Lewin Nyatanga

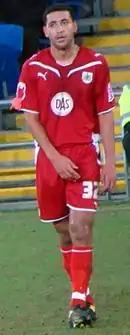
Nyatanga playing for Bristol City in 2010

On 14 July 2009, Nyatanga signed for Bristol City and agreed a four-year deal. He Scored his first goal for the club in a 2–2 draw with Newcastle United on 20 March 2010.